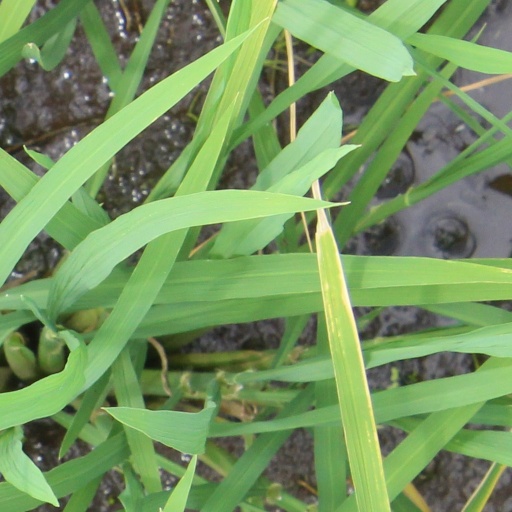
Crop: rice